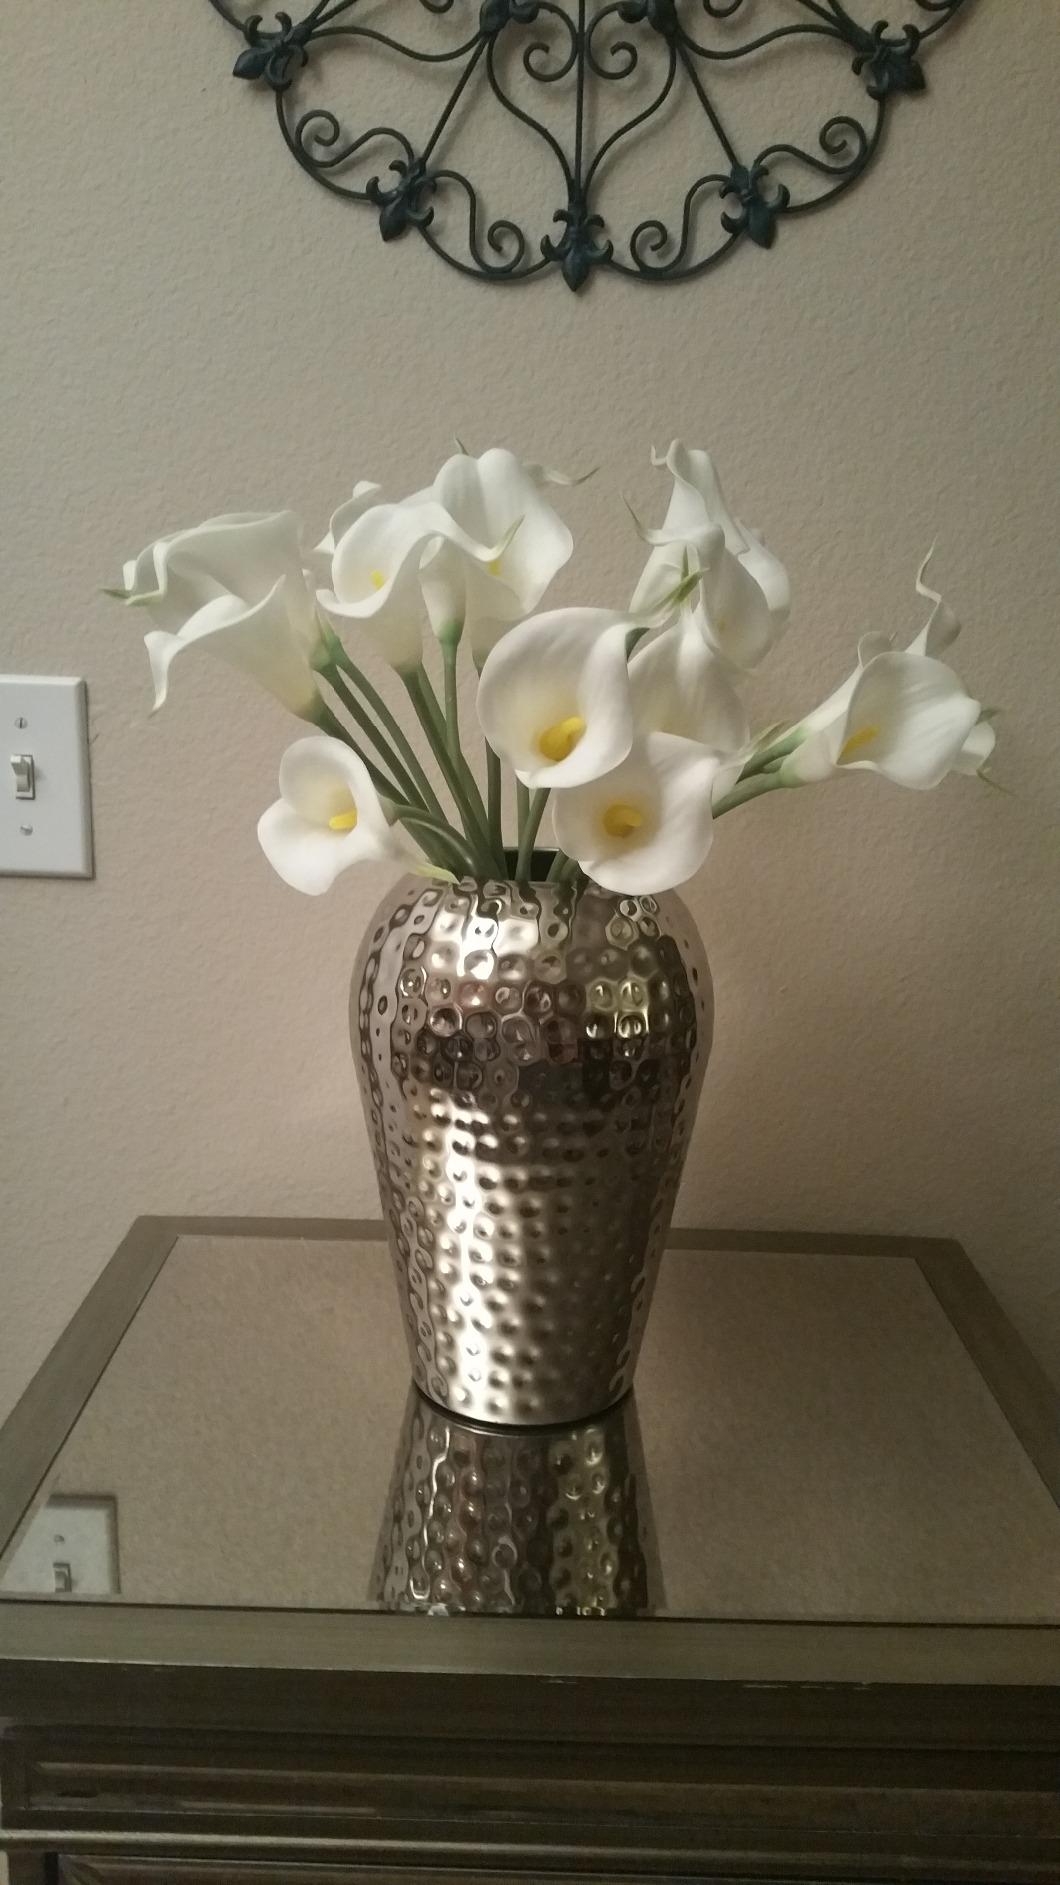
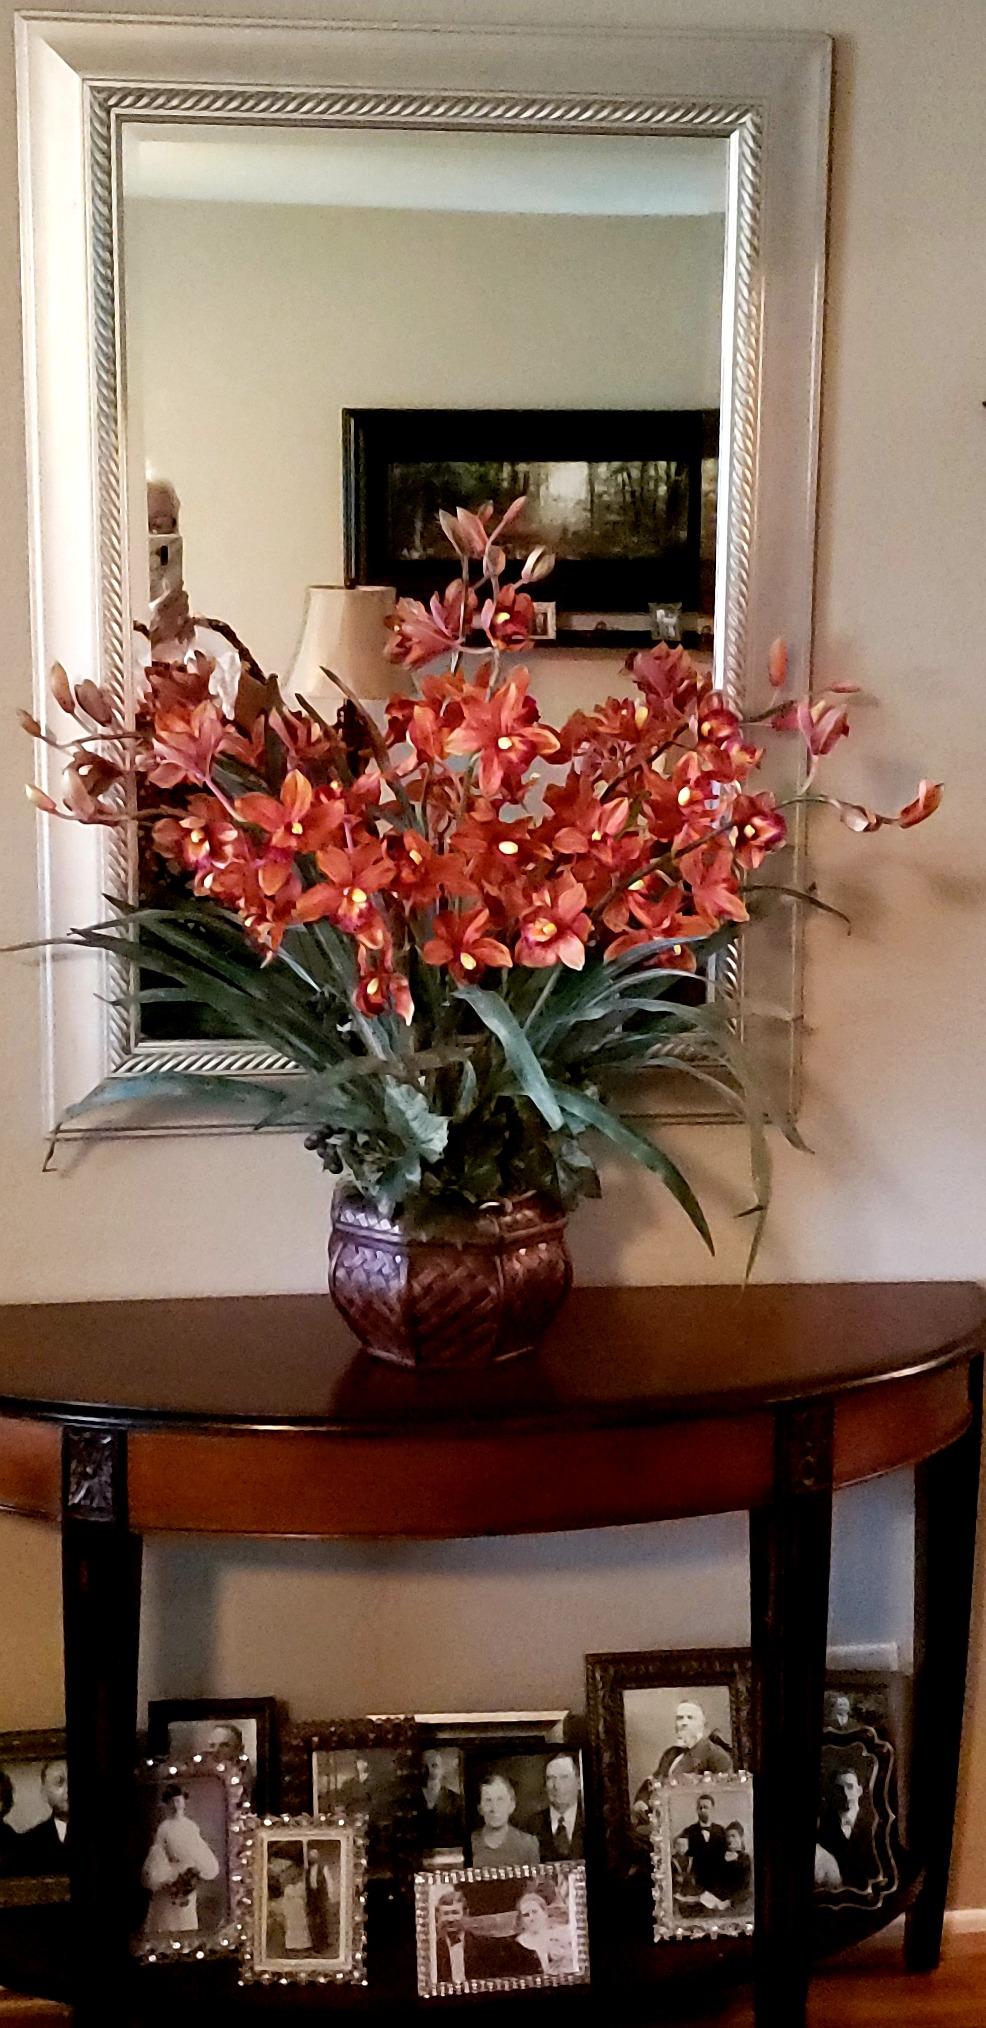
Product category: vase
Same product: no